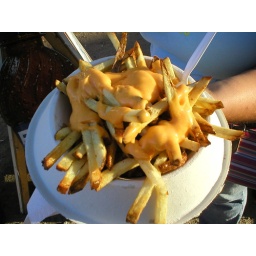
cheese fries in a paper dog food bowl